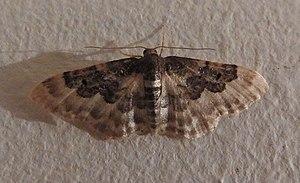
Le tapis est un type de revêtement de sol, le premier à avoir été fabriqué : son origine remonte à la même époque que les premiers vêtements.